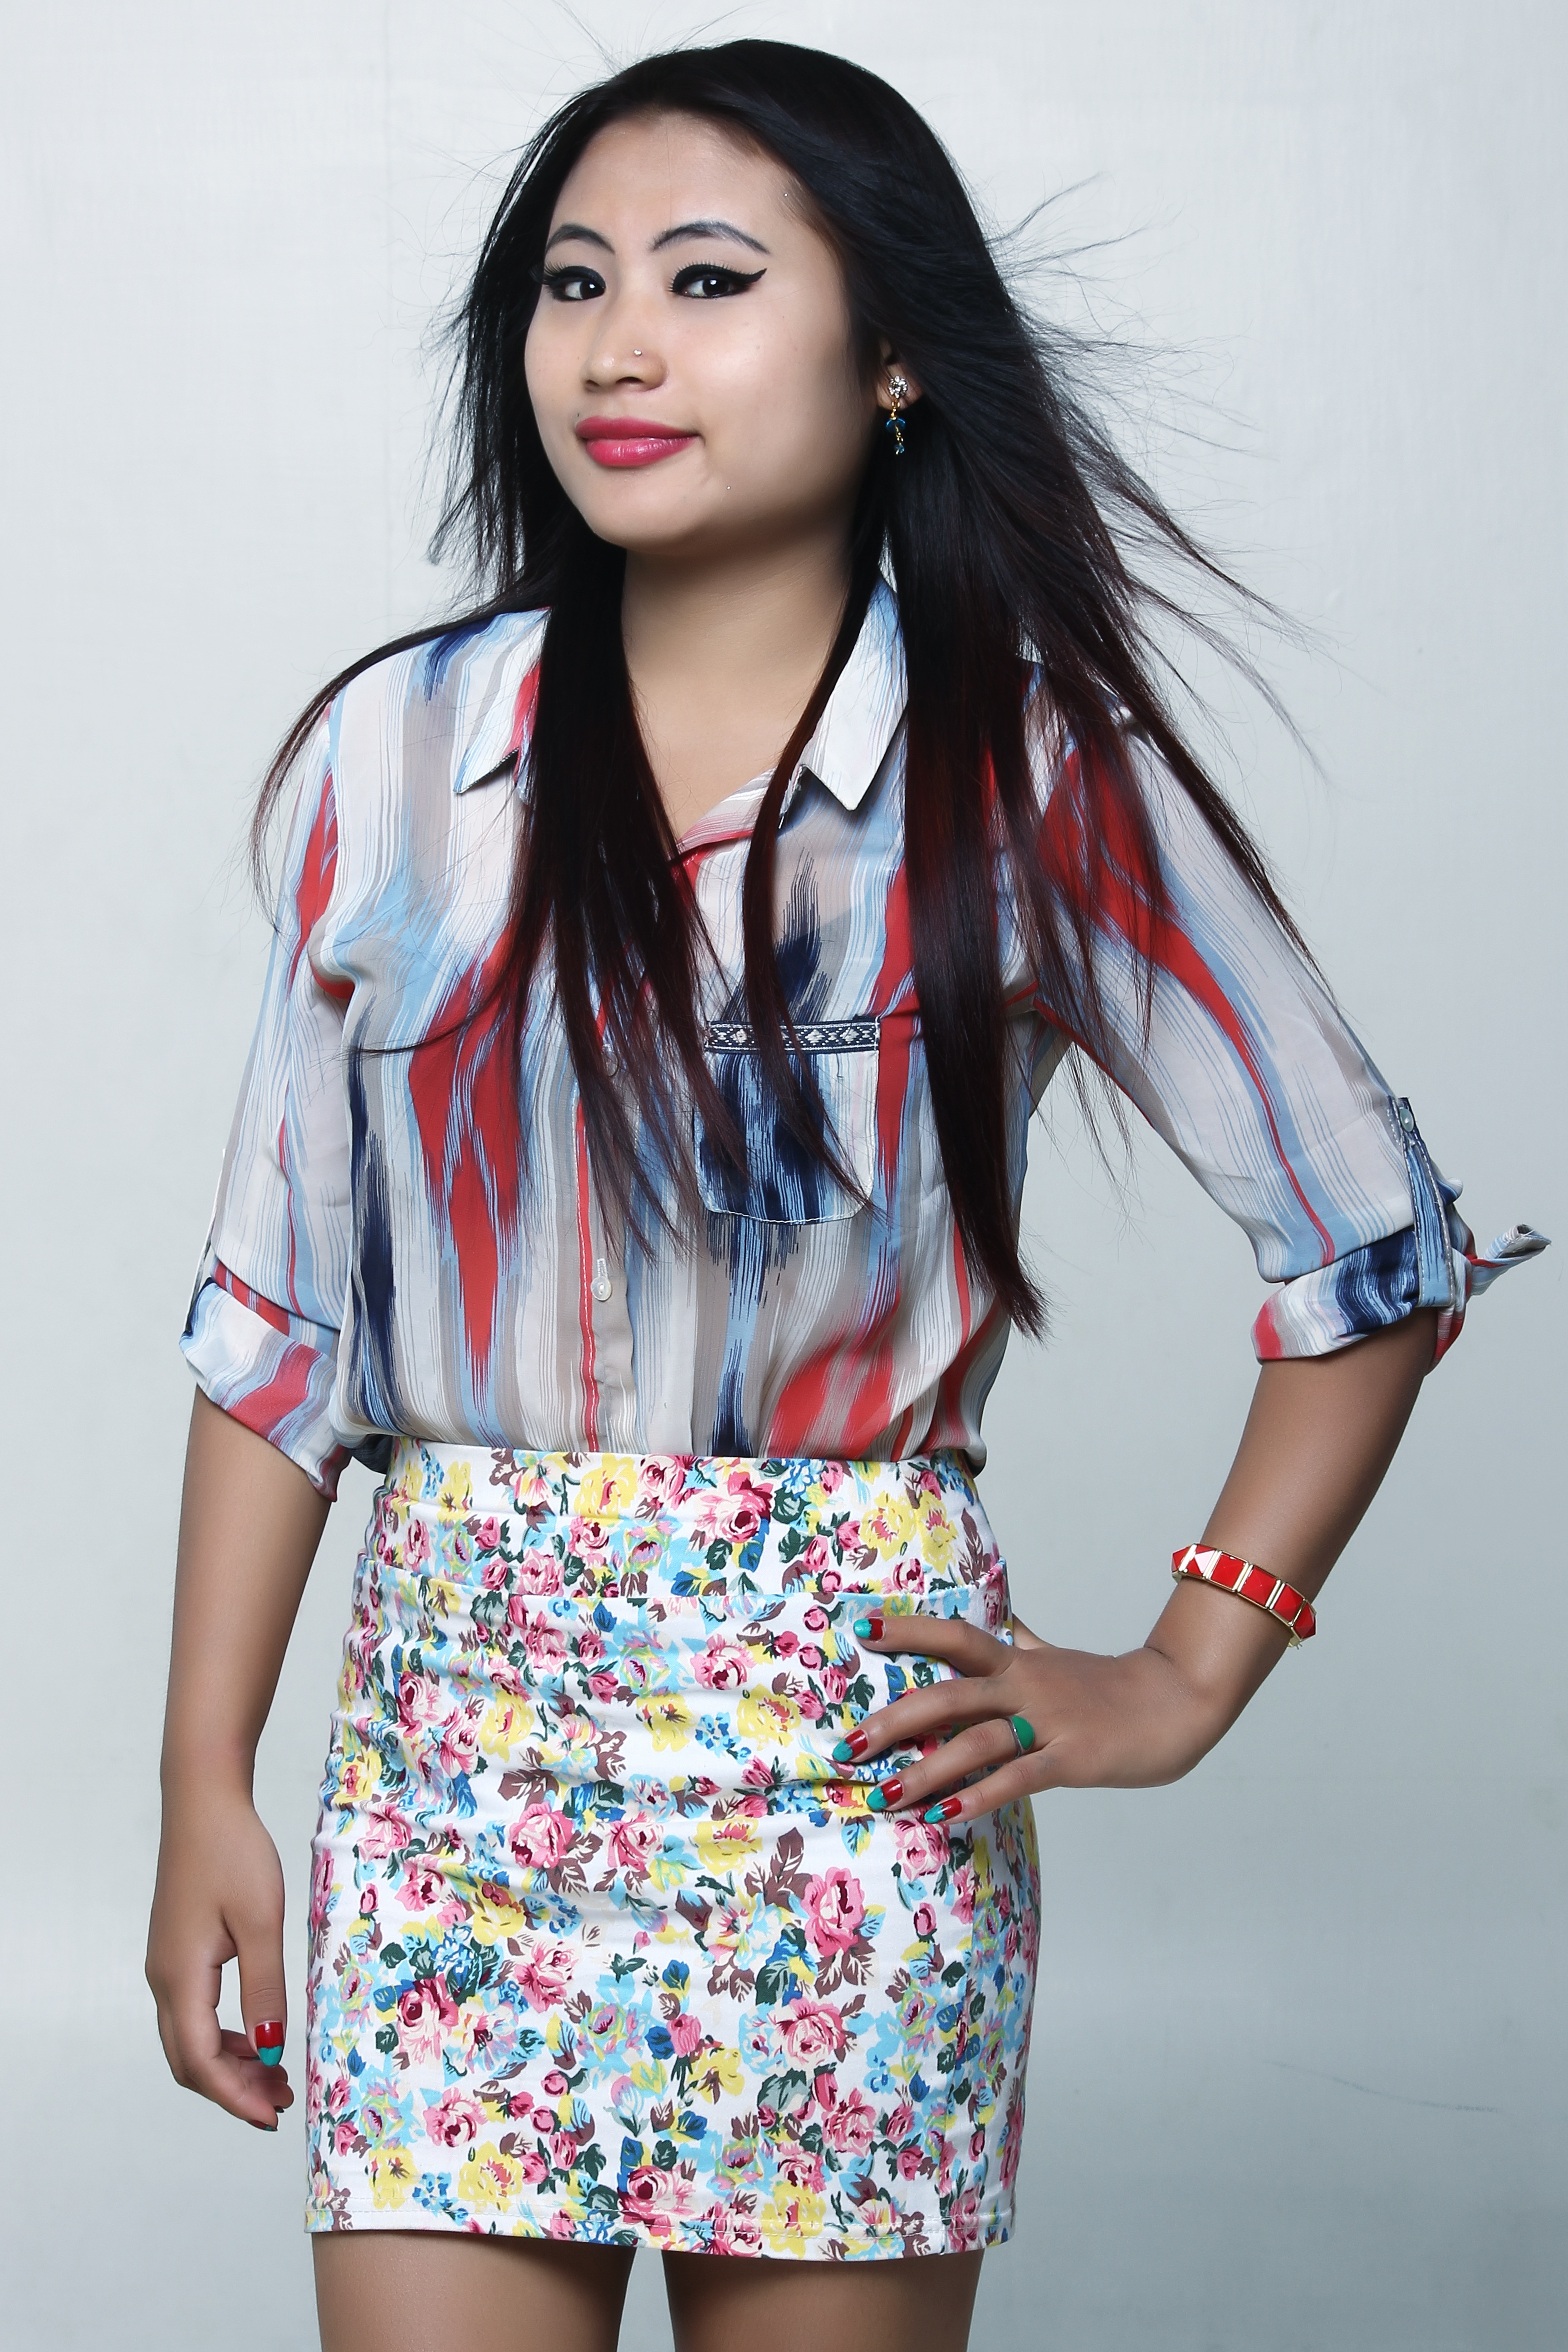
person, girl, woman, hair, cute, female, brunette, portrait, model, spring, studio, fashion, clothing, black, lady, lifestyle, hairstyle, makeup, long hair, posing, face, dress, hot, lips, beauty, sexy, style, attractive, adult, glamour, sensual, sensuality, abdomen, photo shoot, supermodel